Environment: real
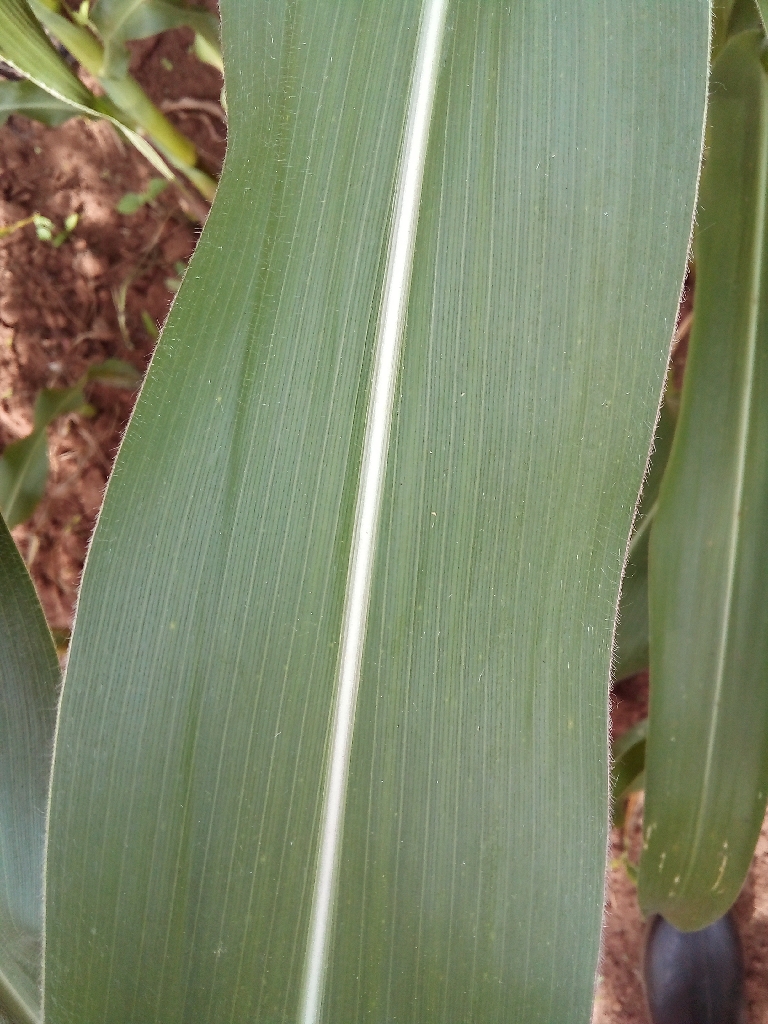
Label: healthy